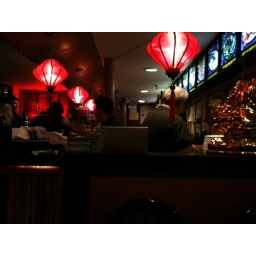
Spicy fish in a bowl